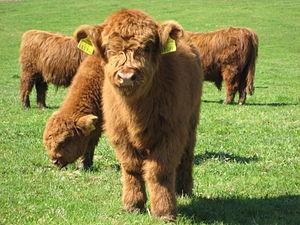
Highland